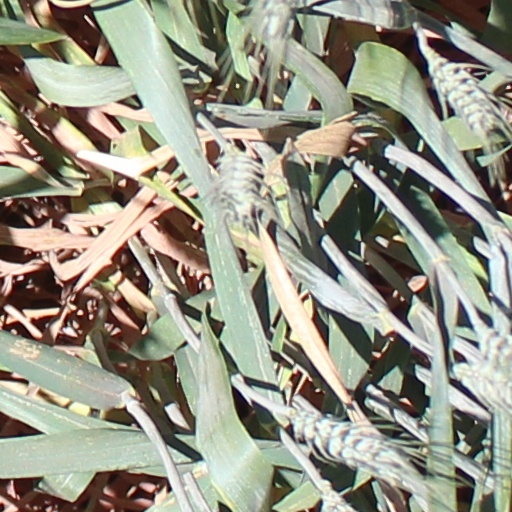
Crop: wheat